Tennessee Valley Authority

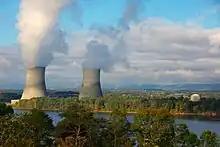
The twin cooling towers and reactor containment buildings of TVA's Sequoyah Nuclear Plant north of Chattanooga, Tennessee.

With a generating capacity of approximately 35 gigawatts (GW), TVA has the sixth highest generation capacity of any utility company in the United States and the third largest nuclear power fleet, with seven units at three sites. In addition, they also operate four coal-fired power plants, 29 hydroelectric dams, nine simple-cycle natural gas combustion turbine plants, nine combined cycle gas plants, 1 pumped storage hydroelectric plant, 1 wind energy site, and 14 solar energy sites. In fiscal year 2020, nuclear generation made up about 41% of TVA's total energy production, natural gas 26%, coal 14%, hydroelectric 13%, and wind and solar 3%. TVA purchases about 15% of the power it sells from other power producers, which includes power from combined cycle natural gas plants, coal plants, and wind installations, and other renewables. The cost of Purchased Power is part of the "Fuel Cost Adjustment" (FCA) charge that is separate from the TVA Rate. In addition, the Watts Bar Nuclear Plant is the only facility in the country to industrially produce tritium, which is used by the National Nuclear Security Administration for nuclear weapons, where it is used to supercharge and boost the explosive yield of the U.S. nuclear arsenal.